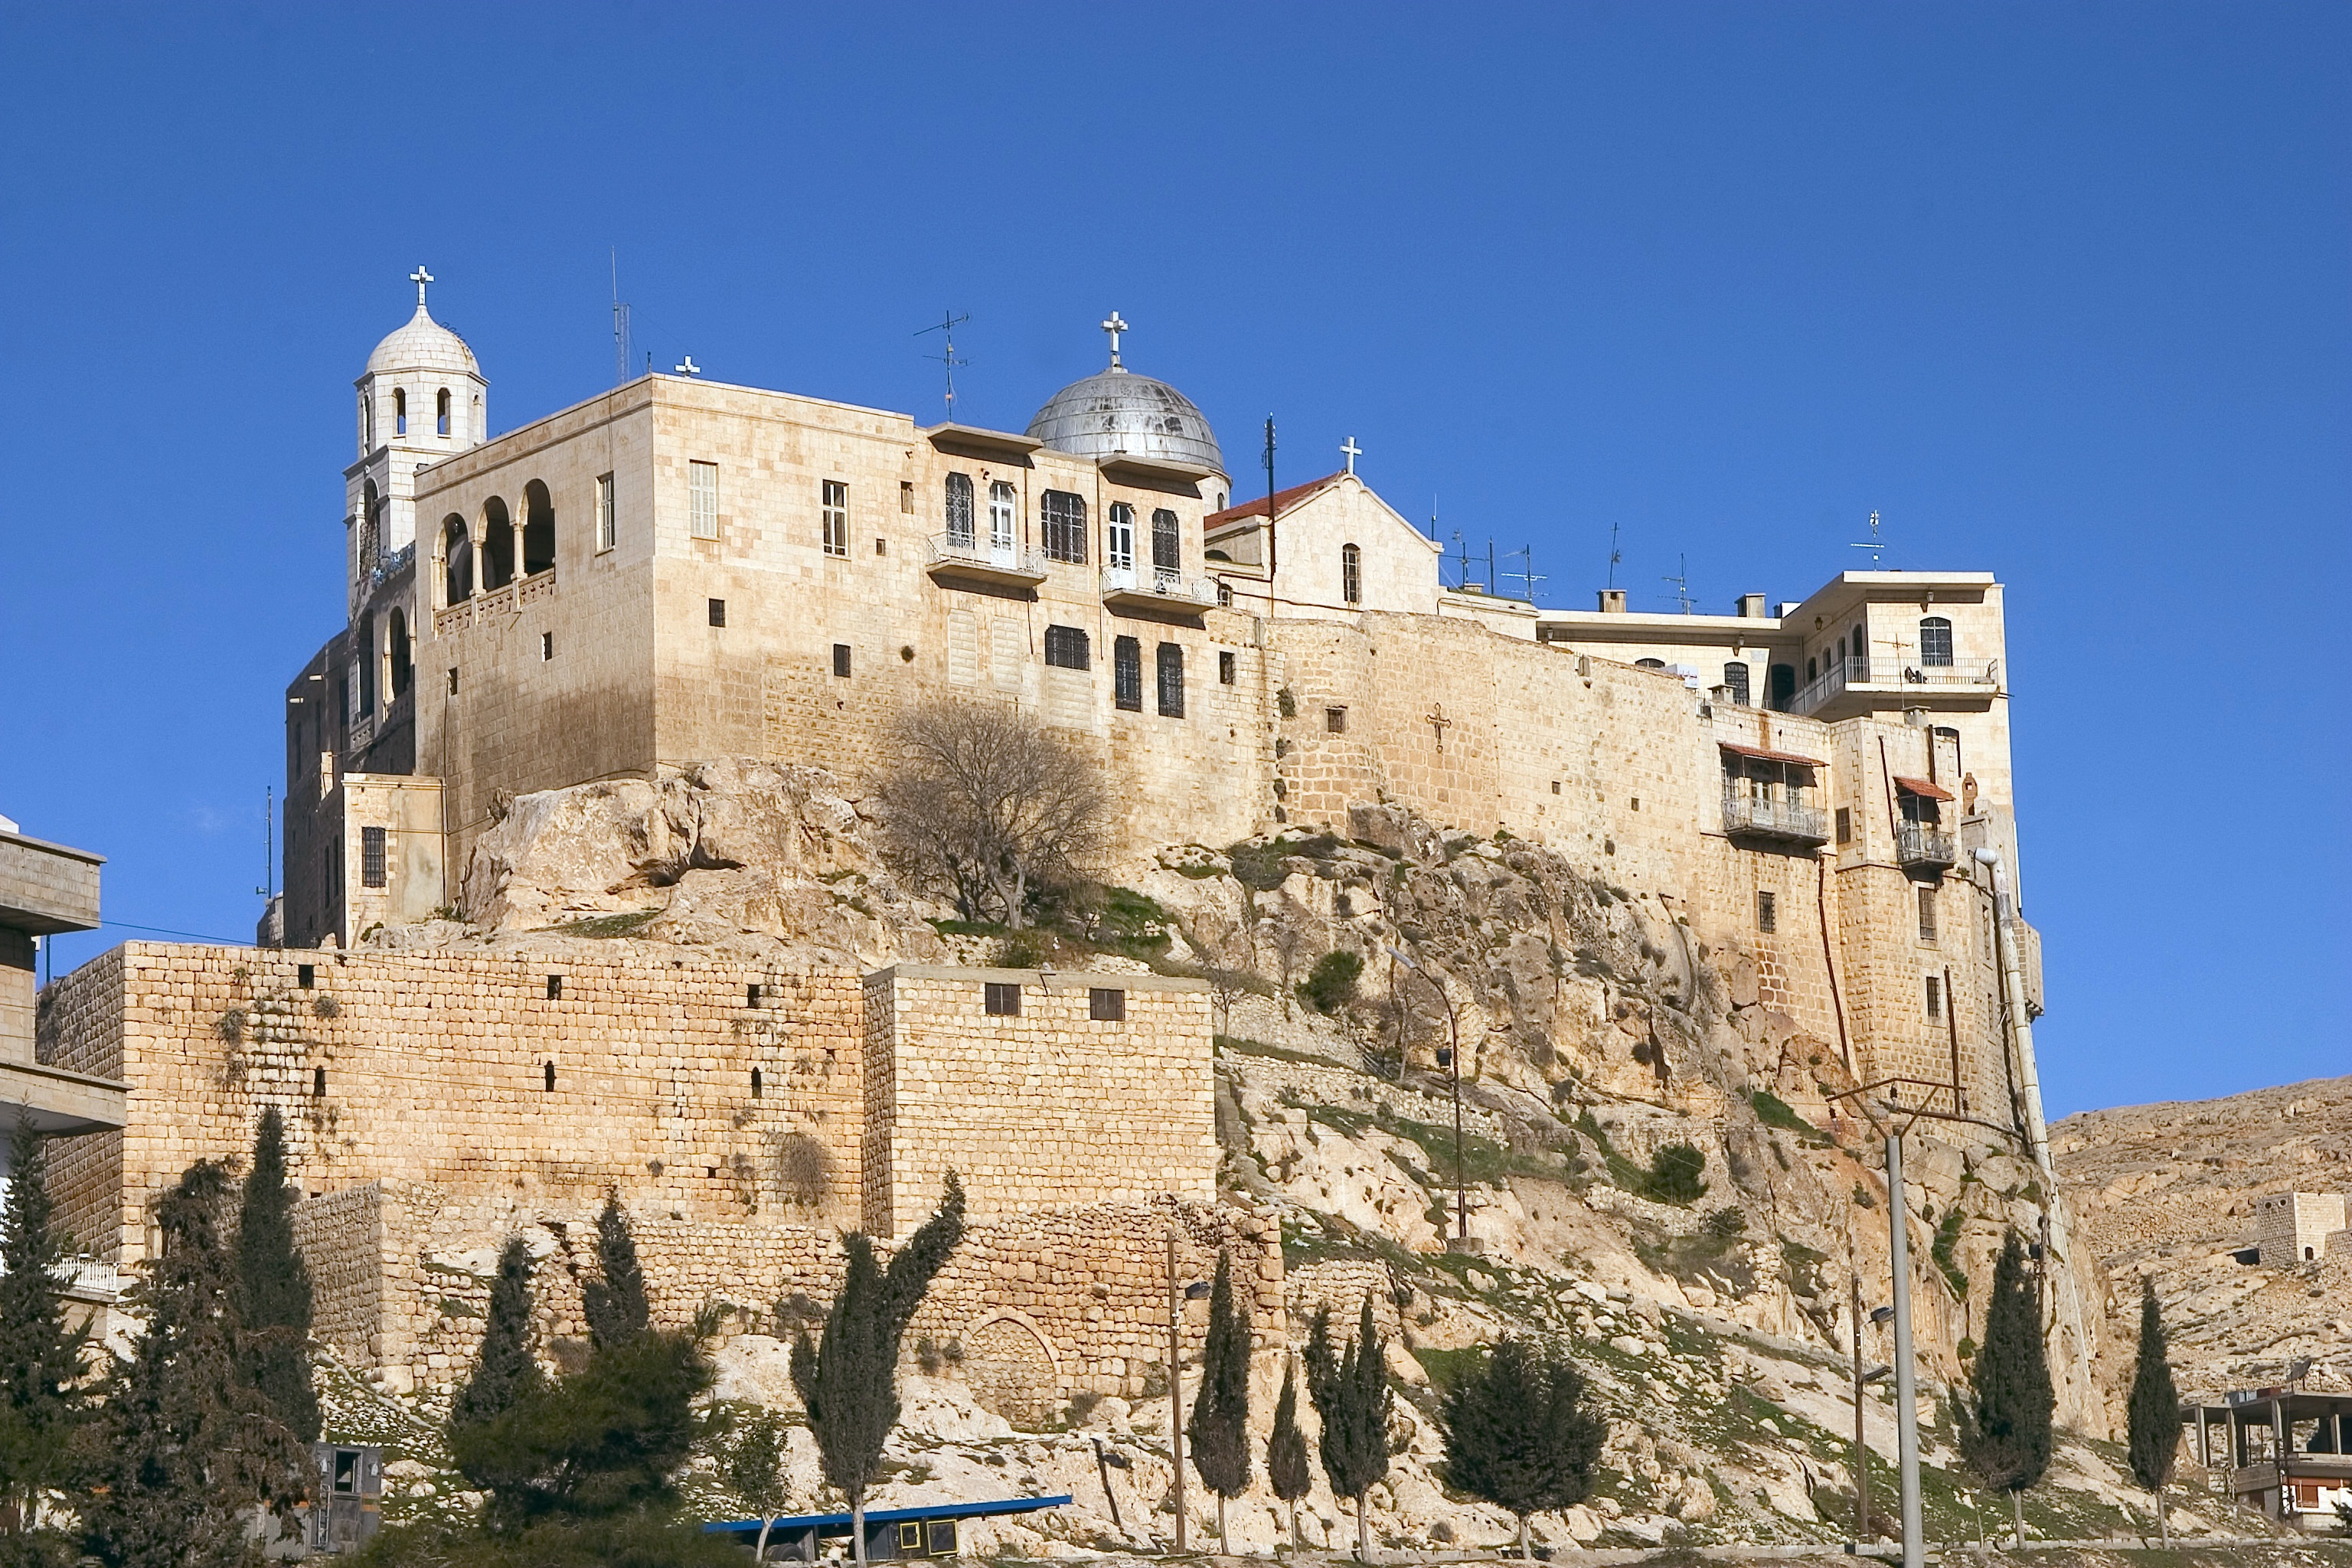
town, building, chateau, palace, castle, fortification, monastery, middle ages, syria, historic site, ancient history, seidnaya, maalola, christlisches villages, water castle